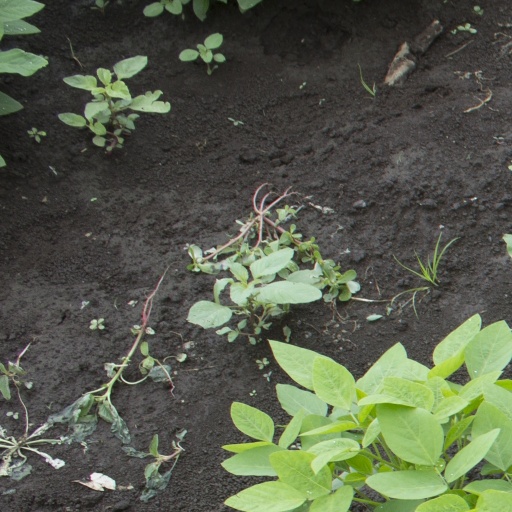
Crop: soybean